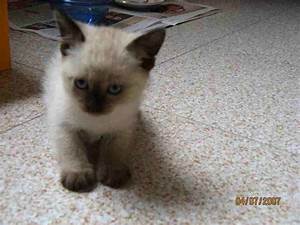
Label: cat